Lucrezia Reichlin

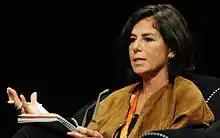
Lucrezia Reichlin at the Festival of Economics in Trento in 2013.

Lucrezia Reichlin (born 14 August 1954) is an Italian economist who has been a professor at London Business School since 2008. As of early 2025, she was also a non-resident fellow at Bruegel.